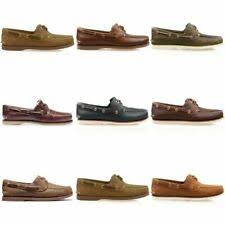
Label: Boat